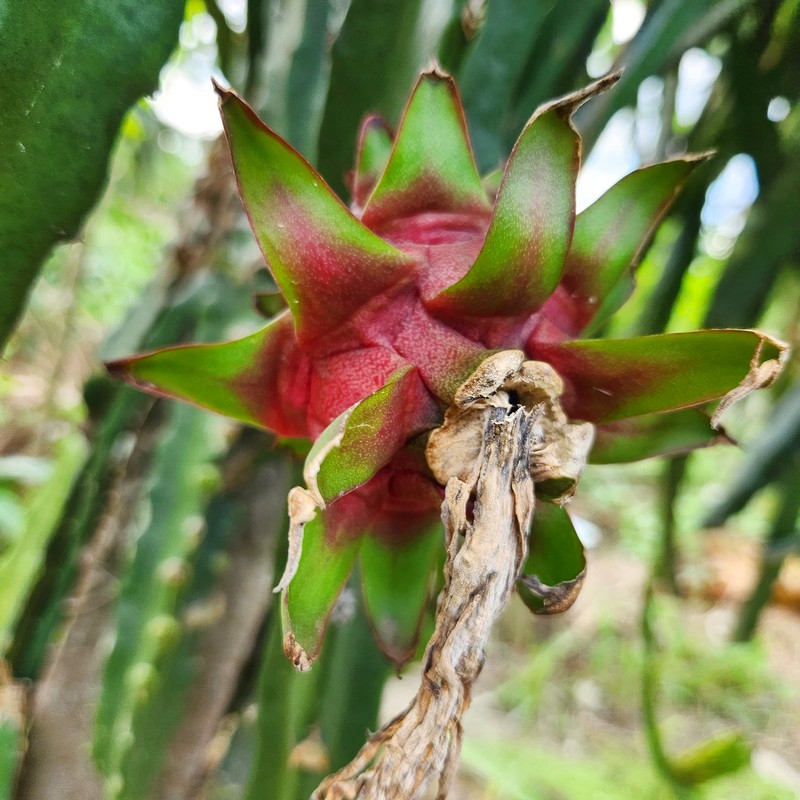
Label: Defect Dragon Fruit